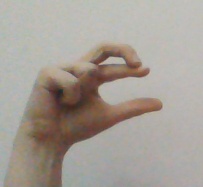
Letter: thal